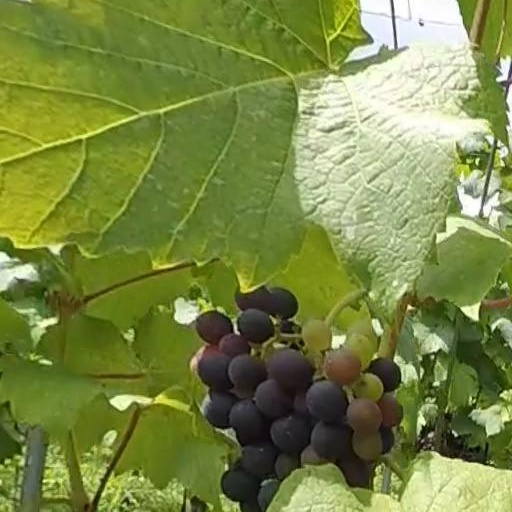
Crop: grape